The dress

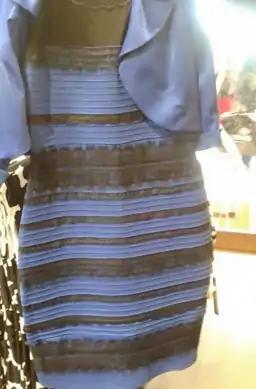
The original photograph of the dress

The dress was a 2015 online viral phenomenon centred on a photograph of a dress. Viewers disagreed on whether the dress was blue and black, or white and gold. The phenomenon revealed differences in human colour perception and became the subject of scientific investigations into neuroscience and vision science.